Together for Days

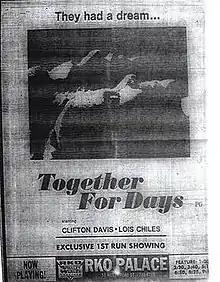
Film poster

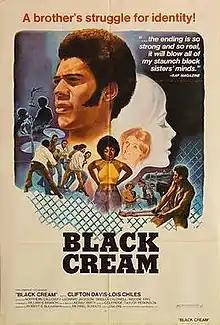
Poster bearing the re-release title "Black Cream"

Together for Days is a 1972 American independent blaxploitation film about a relationship between an African-American man and a Caucasian woman, and the reaction of their friends and family in Atlanta, Georgia. Directed by Michael Schultz, it marked Samuel L. Jackson's film debut. On May 6, 2010, Jackson appeared on "The Tonight Show" and told the audiences that Jay Leno did not find a copy of the film. Jackson said it had been re-released sometime later under the title "Black Cream".